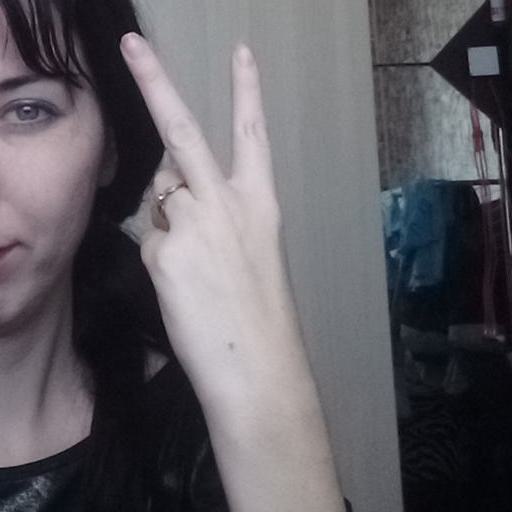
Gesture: peace_inverted